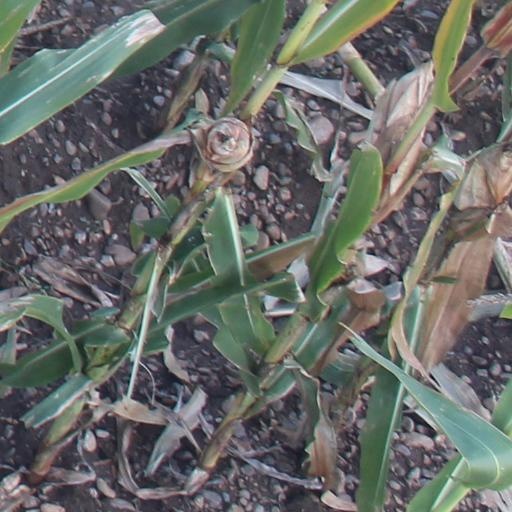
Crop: maize; corn